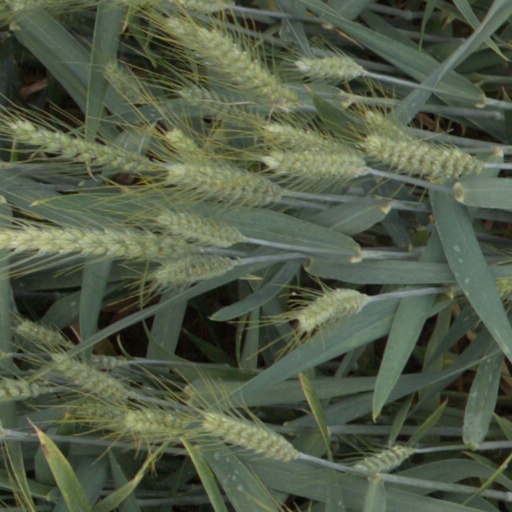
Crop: wheat